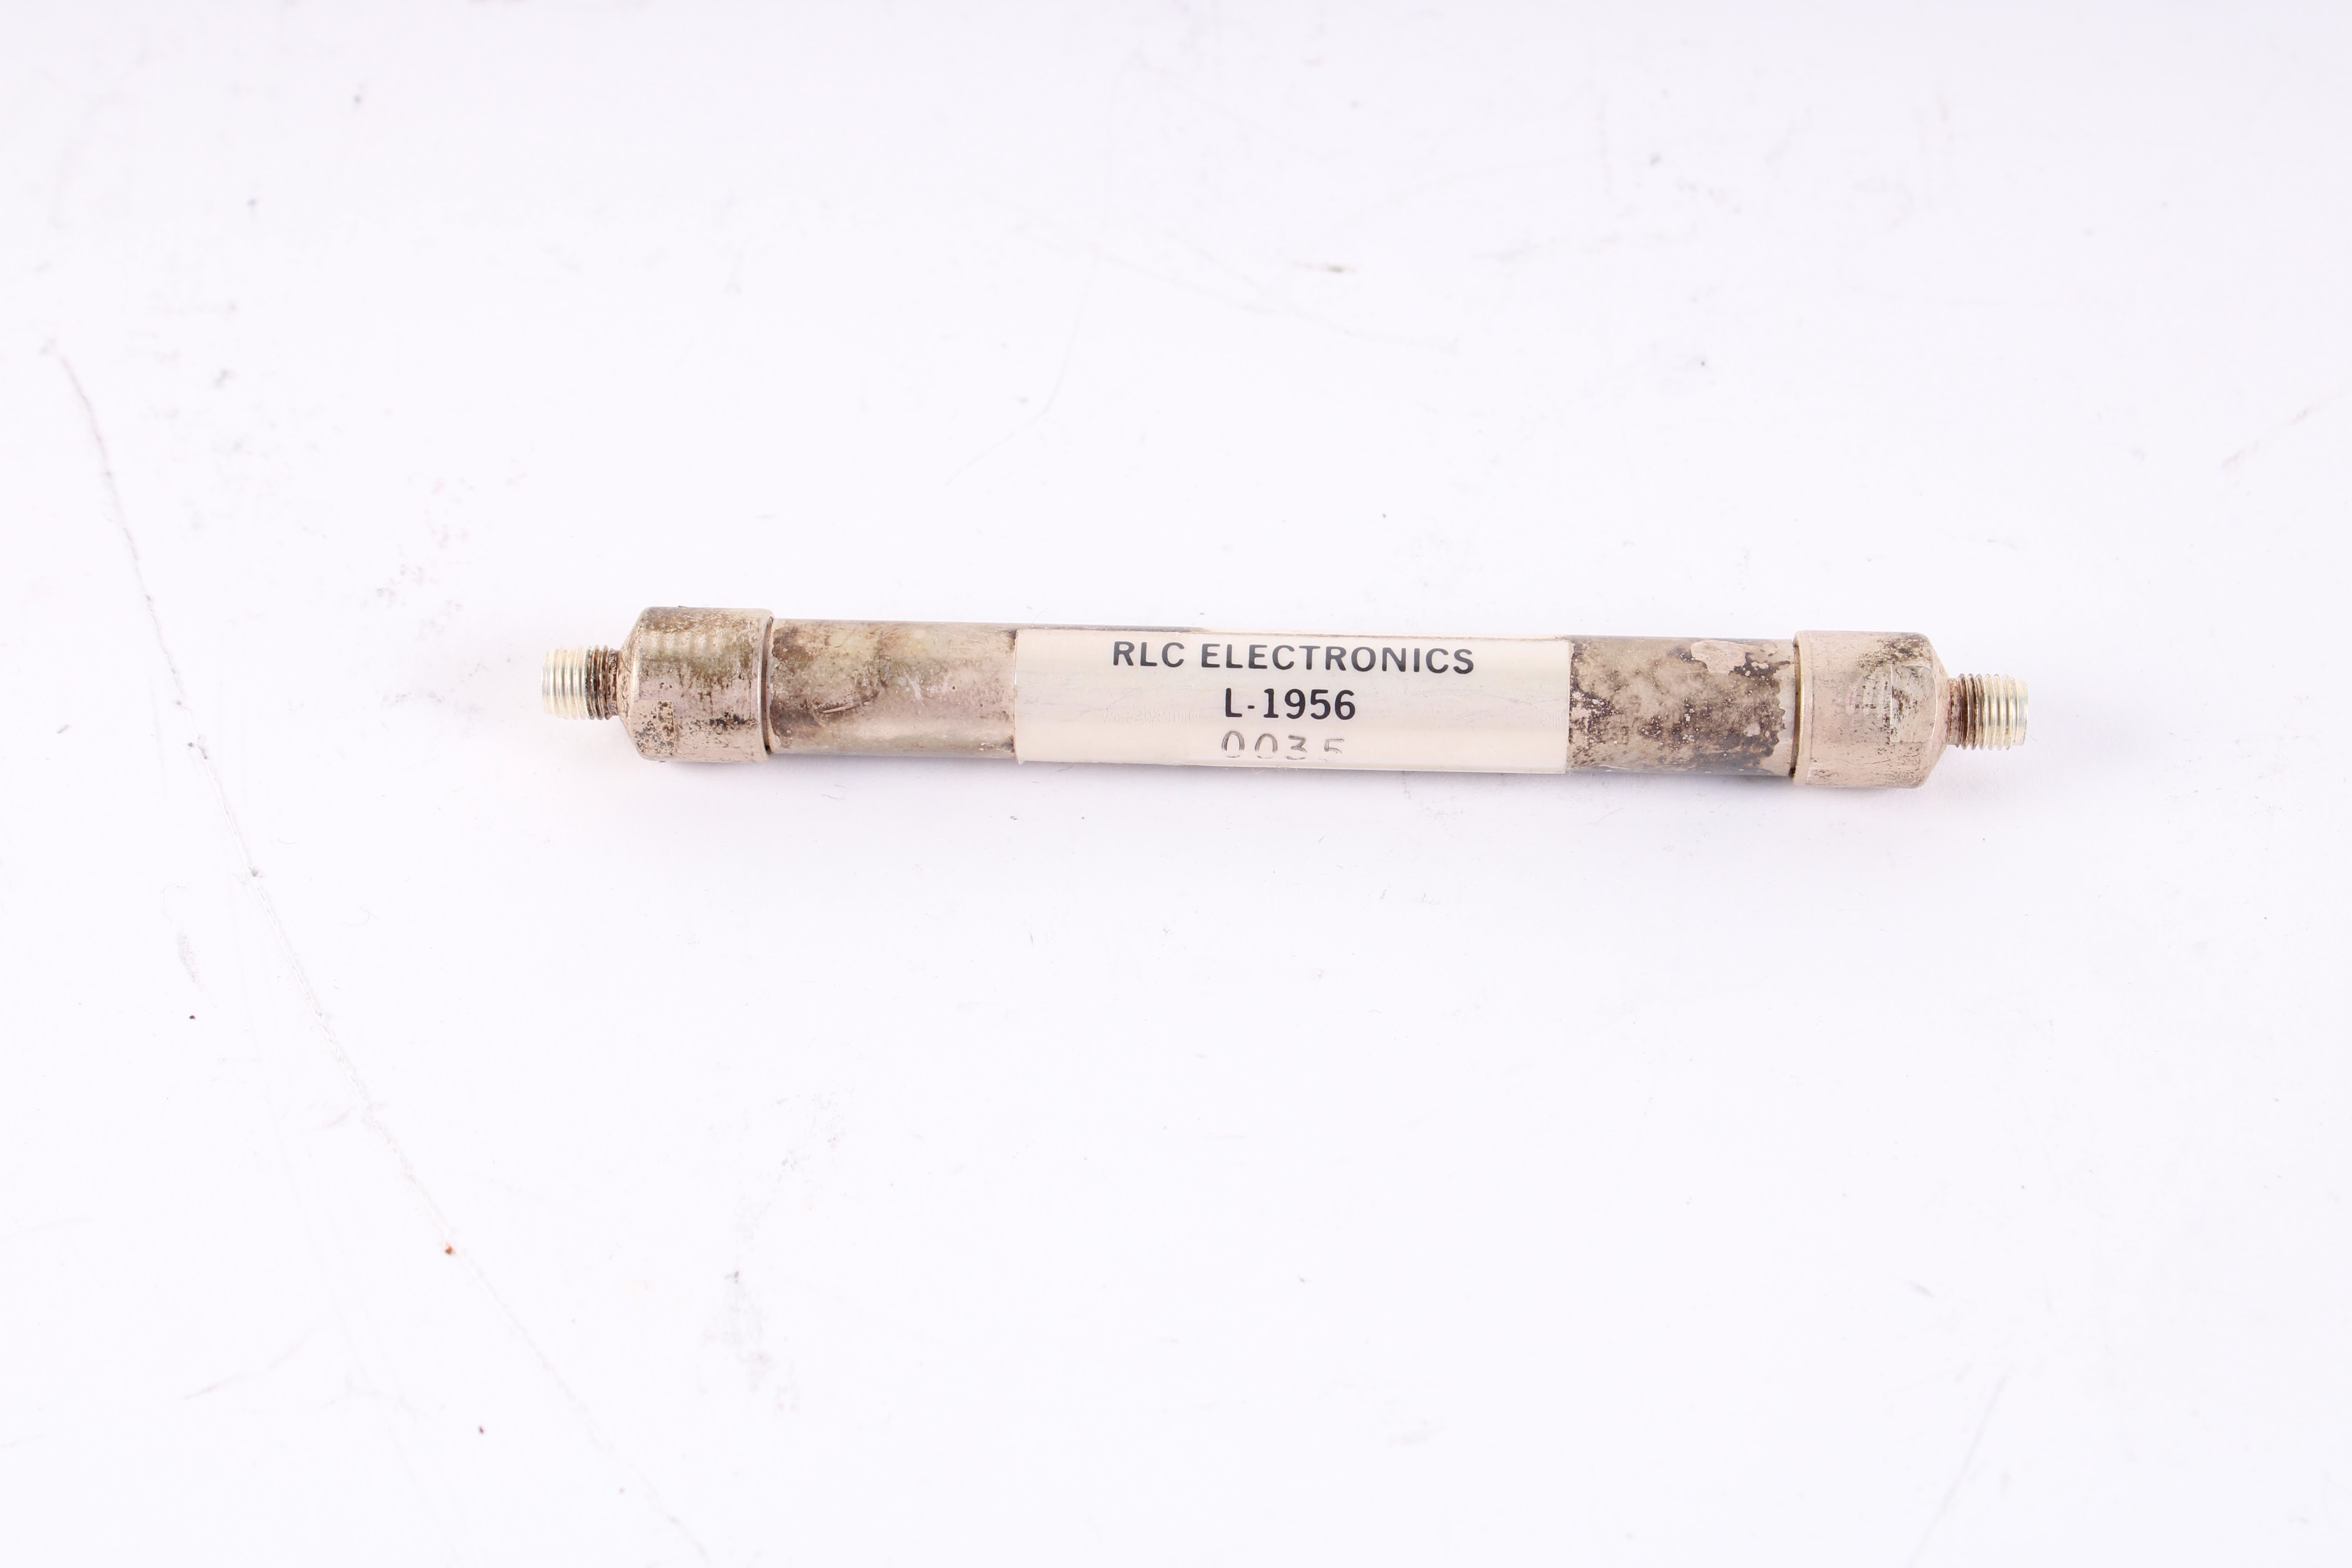
HP RLC Electronics FL1 0955-0703 Low-Pass Filter for 8561E - Fair Condition
IMG { max-width: 100%; } TABLE.ntcSpecs { font-family: -apple-system, BlinkMacSystemFont, "Segoe UI", Roboto, "Helvetica Neue", Arial, sans-serif, "Apple Color Emoji", "Segoe UI Emoji", "Segoe UI Symbol"; } TH.ntcSpecs { border-radius: 0.5rem; background-color: #d0d0d0; color: #606060; font-weight: normal; padding-top: 5px; padding-left: 10px; padding-right: 10px; padding-bottom: 5px; border-bottom: 2px solid white; } .ntcSection { width: 100%; display: flex; align-items: flex-start; } .ntcContent { padding-bottom: 10px; } .ntcBriefDesc { padding-bottom: 10px; } .ntcSpecsSection { padding-bottom: 10px; } .ntcCard { font-family: -apple-system, BlinkMacSystemFont, "Segoe UI", Roboto, "Helvetica Neue", Arial, sans-serif, "Apple Color Emoji", "Segoe UI Emoji", "Segoe UI Symbol"; font-weight: 400; line-height: 1.5; color: #000000; width: 100%; position: relative; display: -webkit-box; display: -ms-flexbox; display: flex; -webkit-box-orient: vertical; -webkit-box-direction: normal; -ms-flex-direction: column; flex-direction: column; min-width: 0; word-wrap: break-word; background-color: #fff; background-clip: border-box; border: 1px solid rgba(0, 0, 0, .125); border-radius: .5rem; } .ntcCardBody { padding: 6px; } .ntcAlert { padding: .75rem 1.25rem; margin-bottom: 1rem; border: 1px solid transparent; border-radius: .25rem; color: #856404; background-color: #fff3cd; border-color: #ffeeba; } .ntcCardHeader { border-radius: 0.5rem 0.5rem 0 0; background-color: #d0d0d0 !important; color: #606060; padding: .45rem 1rem; margin-bottom: 0; background-color: rgba(0, 0, 0, .03); border-bottom: 1px solid rgba(0, 0, 0, .125); } Condition Used Description Recently removed from working service and guaranteed functional. Cosmetically in fair condition showing moderate to heavier scuffs / scratches / blemishes from previous use. Includes Low-Pass Filter as pictured. No additional items or accessories are included. Pictures are of one of the actual units available. Inventory is on hand and ready to ship. Please feel free to message us with any questions you may have. Specifics Manufacturer HP / RLC Electronics Part Number L-1956 SKU 19-30864 Ref 23-83895
Brand: HP / RLC Electronics
Category: Electronics > Circuit Boards & Components > Electronic Filters > Low-Pass Filters